Eddie Bell (halfback)

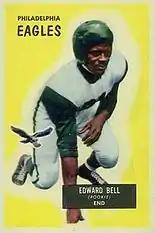
Bell on a 1955 Bowman football card

Edward B. Bell (March 25, 1931 – November 16, 2009) was an American professional football player. A halfback, he played college football for the Penn Quakers. Professionally, he played for the National Football League (NFL)'s Philadelphia Eagles from 1955 through 1958, and for the New York Titans of the American Football League (AFL) in 1960. He was a fifth-round choice of the Eagles in the 1953 NFL Draft.